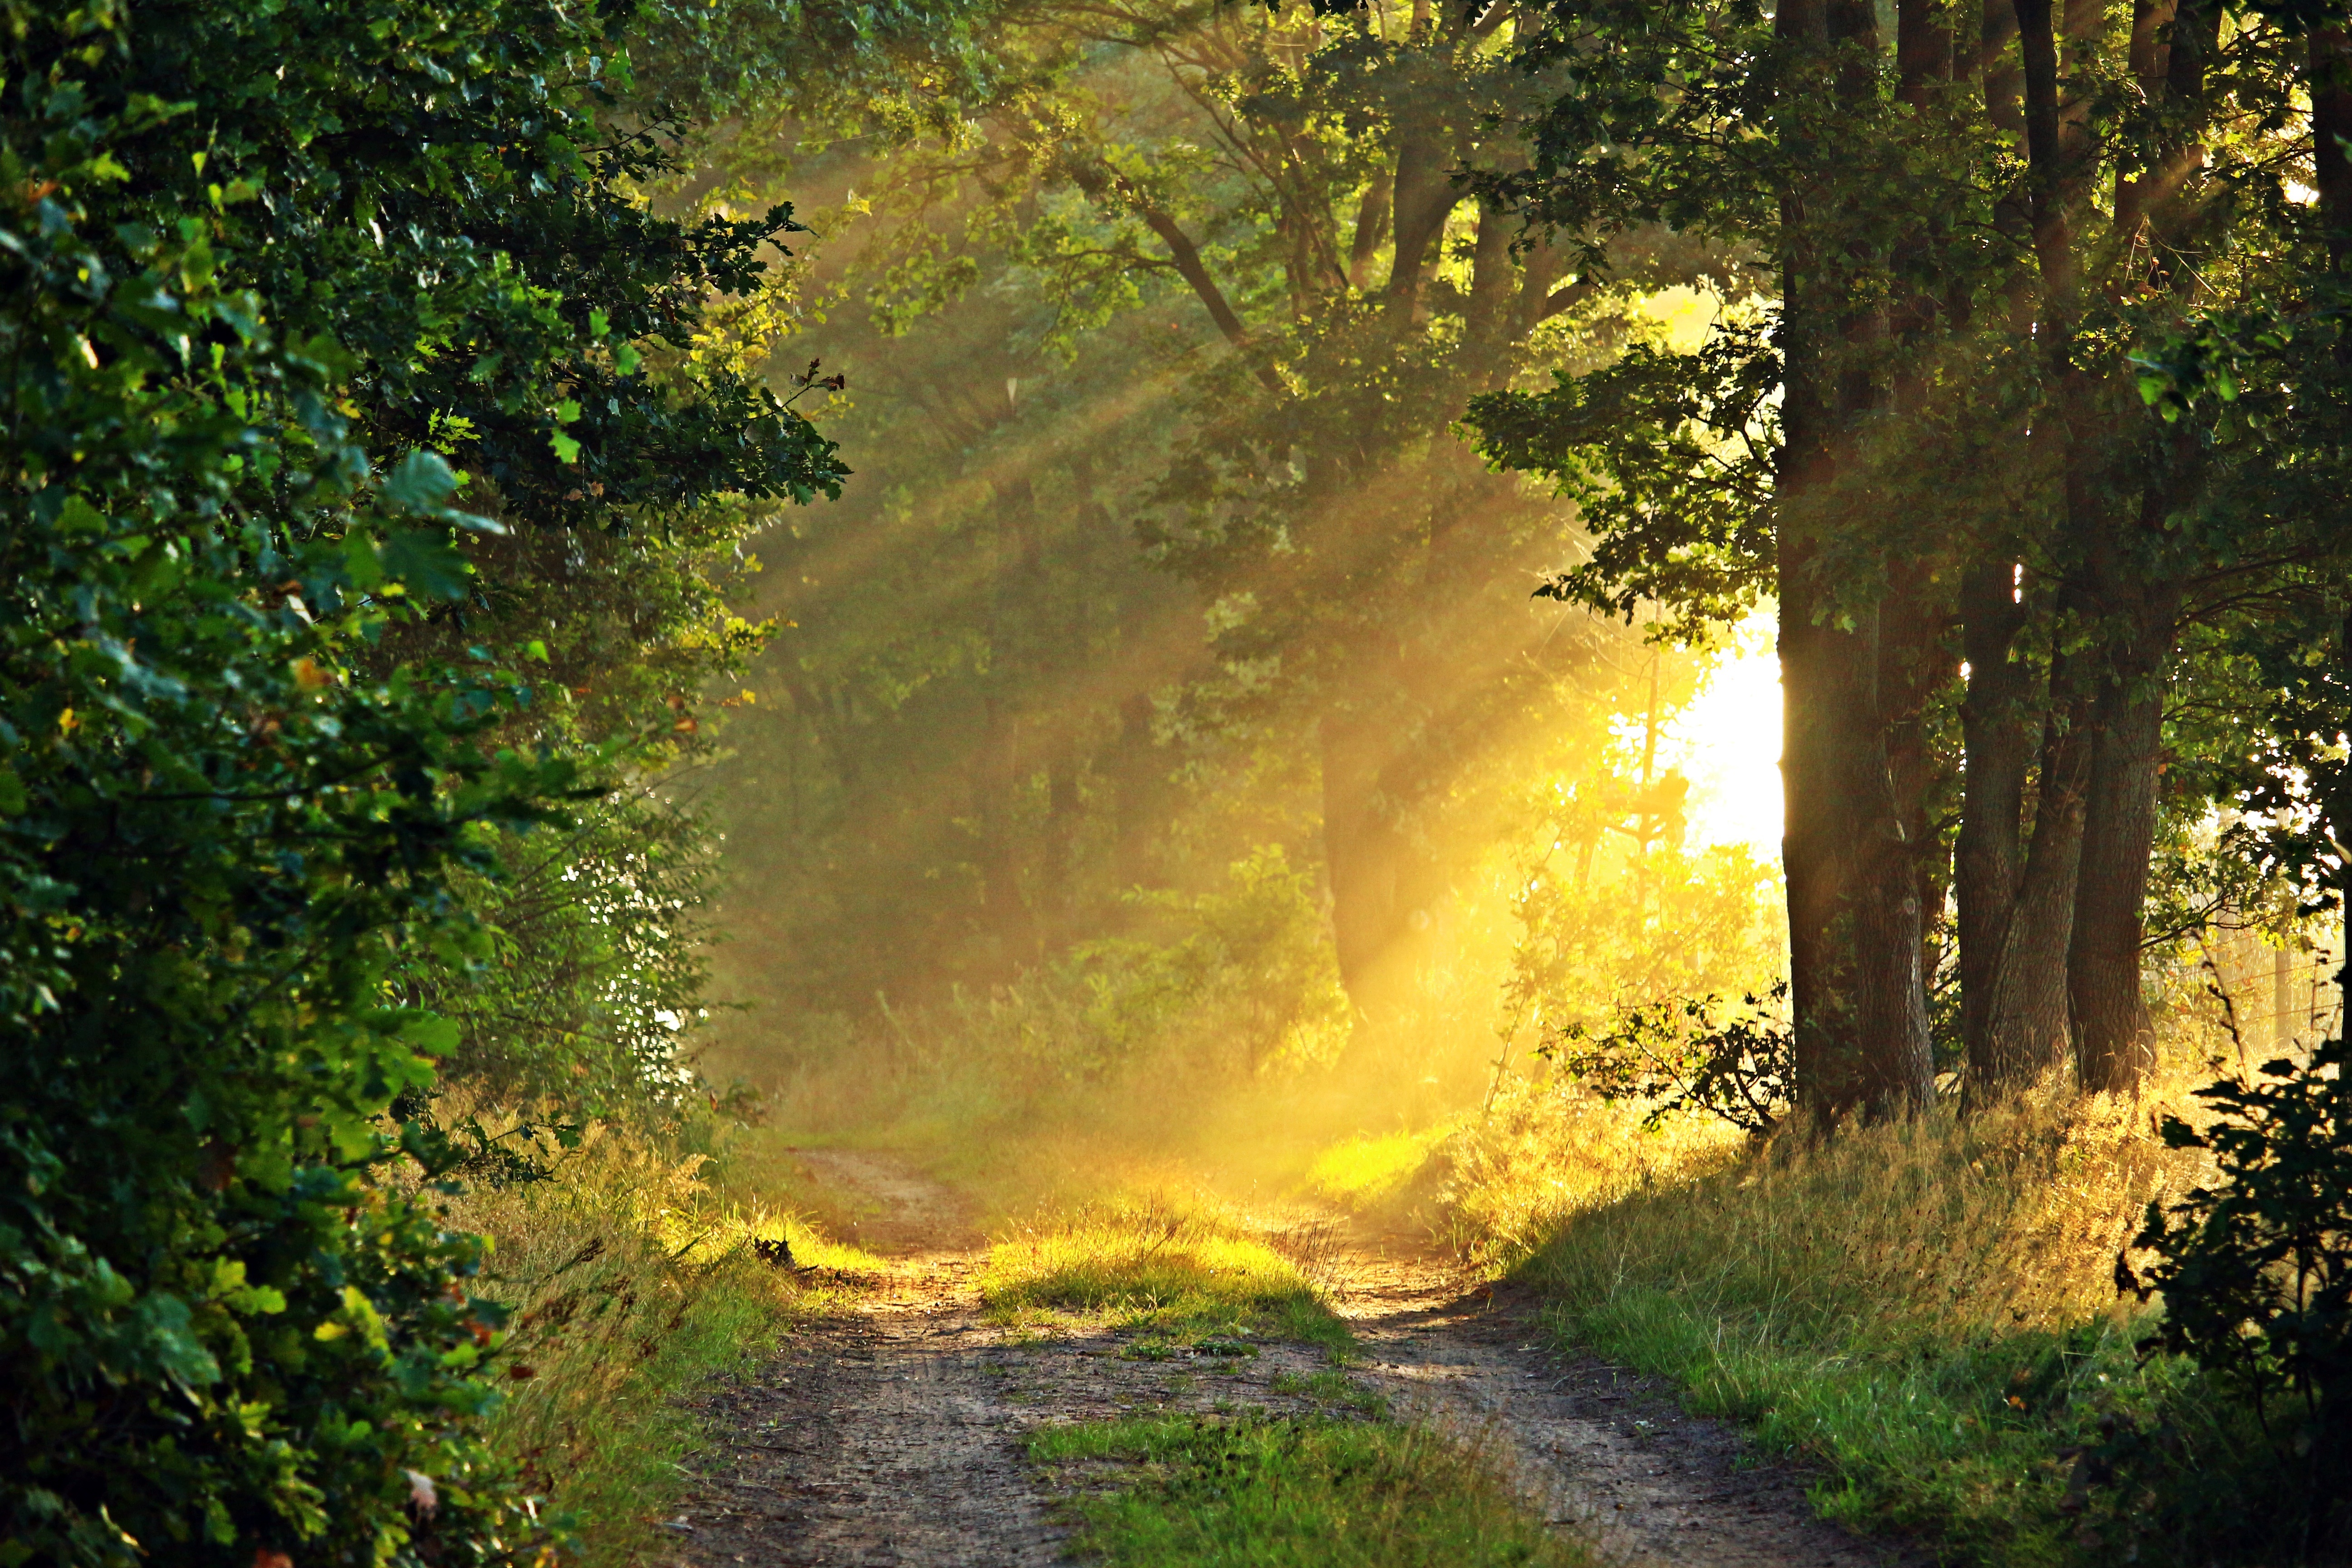
tree, nature, forest, sun, fog, mist, sunlight, morning, leaf, mystical, green, jungle, autumn, season, trees, leaves, rainforest, woodland, habitat, mood, away, autumn forest, morning light, early in the morning, natural environment, atmospheric phenomenon, woody plant